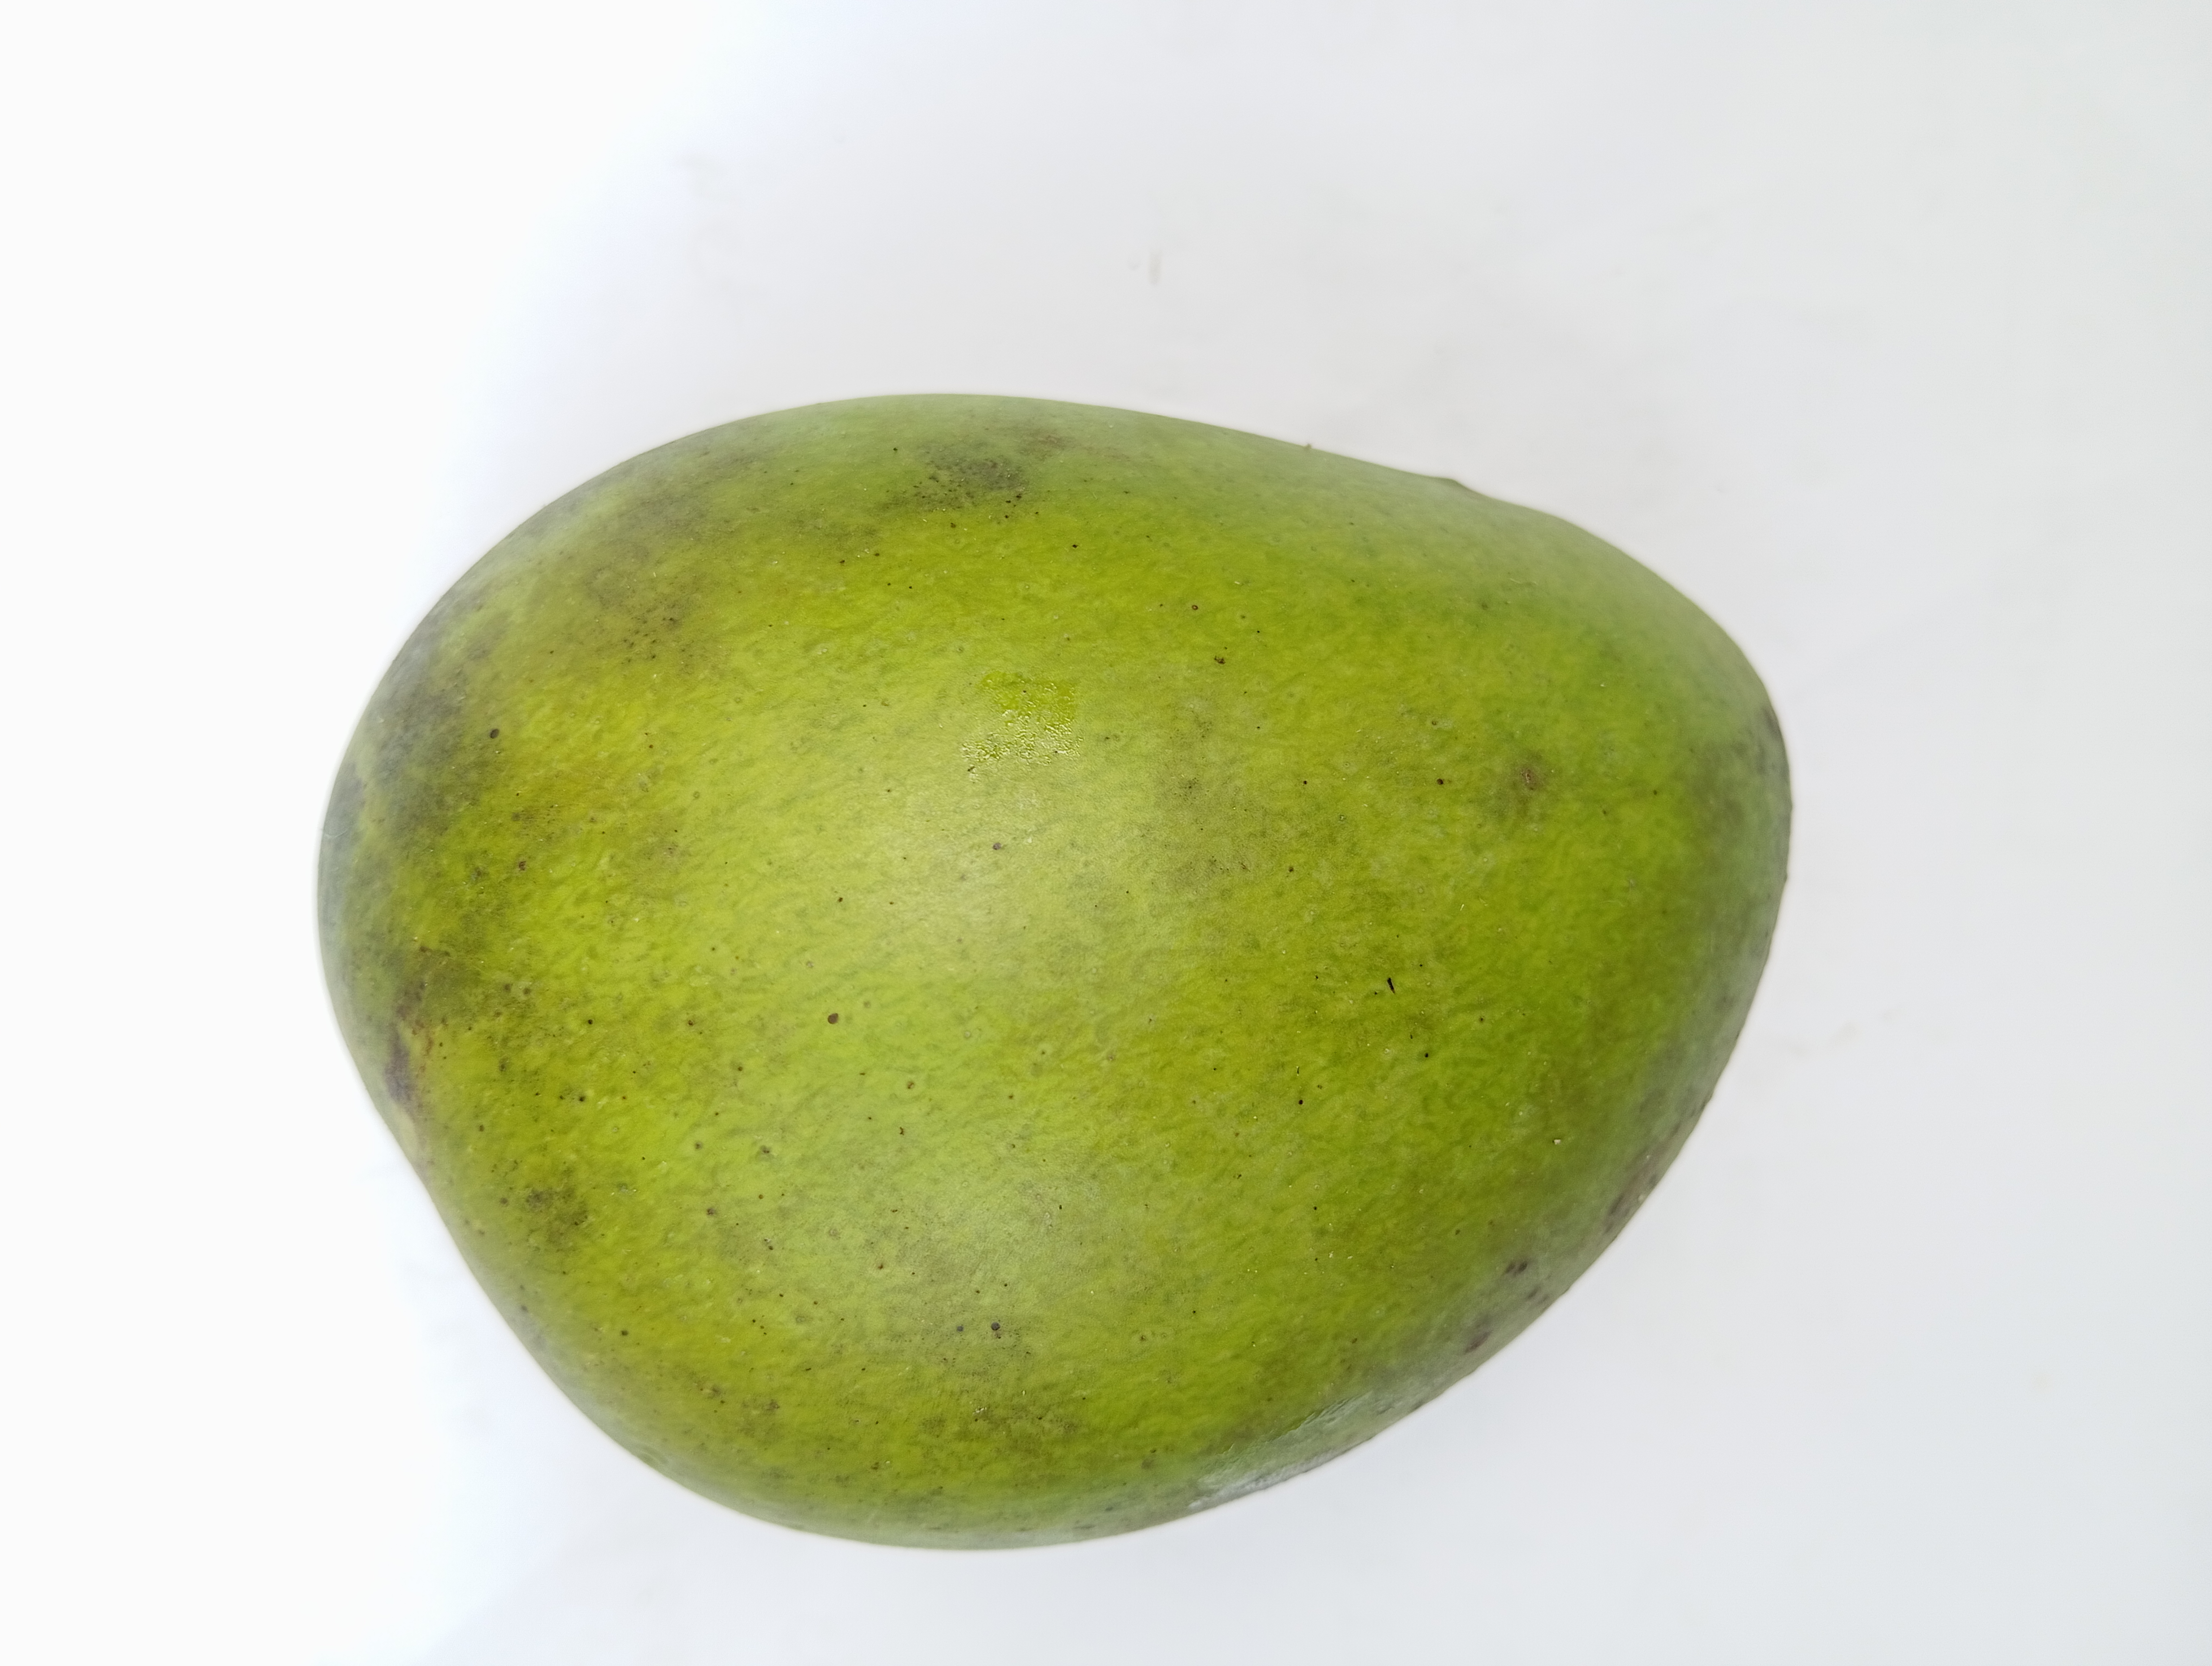
Mango variety: Harivanga